Carmel-by-the-Sea, California

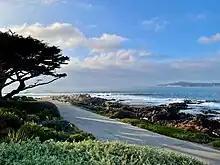
View from Carmel Point

Carmel became part of the United States in 1848, when Mexico ceded California as a result of the Mexican–American War.